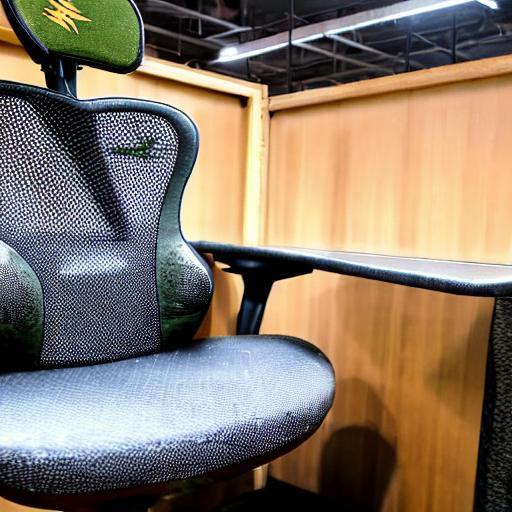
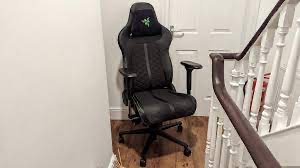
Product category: items_chair
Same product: no